James Guthrie (artist)

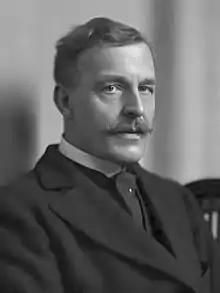
James Guthrie

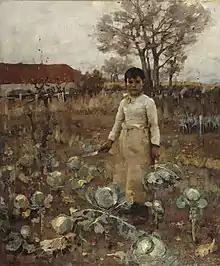
"A Hind's Daughter" by Sir James Guthrie 1883, Scottish National Gallery

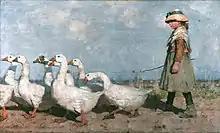
"To Pastures New" (1883), painted when Guthrie was only 23 years old. Art critic Brian Sewell wrote of the picture, "Of its kind it is a masterpiece...".

Sir James Guthrie (10 June 1859 – 6 September 1930) was a Scottish painter, associated with the Glasgow Boys. He is best known in his own lifetime for his portraiture, although today more generally regarded as a painter of Scottish Realism.